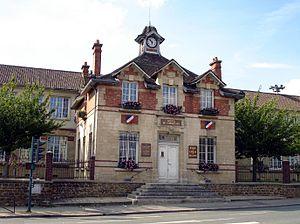
L'ancienne mairie-école à Garges-lès-Gonesse (Val-d'Oise), France